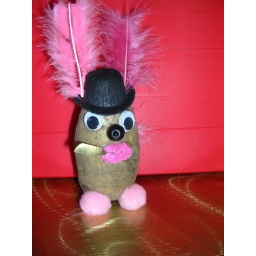
sharp in pink and black